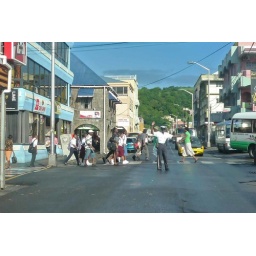
A slice of Vincentian life. A policeman ensures that motorists allow pedestrians to cross the road in the capital, Kingstown.